Gerald Grosvenor, 6th Duke of Westminster

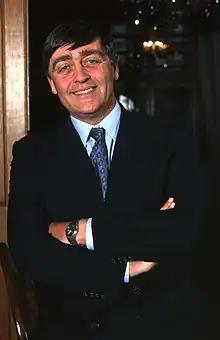
Photographed by Allan Warren in 1997

Major General Gerald Cavendish Grosvenor, 6th Duke of Westminster (22 December 1951 – 9 August 2016) was a British landowner, businessman, aristocrat, Territorial Army general, and peer. He was the son of Robert Grosvenor, 5th Duke of Westminster, and Viola Lyttelton. He was Chairman of the property company Grosvenor Group. In the first-ever edition of "The Sunday Times Rich List", published in 1989, he was ranked as the second-richest person in the United Kingdom, with a fortune of £3.2 billion (approximately £ in today's value), with only Queen Elizabeth II above him.